Ma (cuneiform)

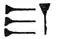
Cuneiform sign for ma. Because of its commonness, it has few other alphabetic uses besides, "ma", "m", or "a"; there is a Sumerogram usage for MA.

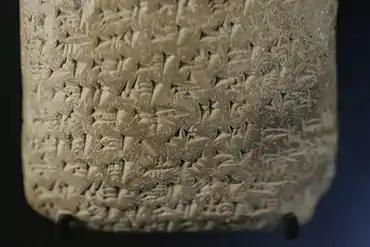
Amarna letter EA 365, ""Furnishing Corvée Workers"", Biridiya to Pharaoh, reverse (lines 15–30, (31)). 5th line from bottom, (line 23), "LÚ-MEŠ–ma-as-sà-meš (and)". Line 25, 3rd from bottom, repeats the long name. (high resolution, expandible photo)

The cuneiform ma sign, is found in both the 14th century BC Amarna letters and the "Epic of Gilgamesh". In the Epic it is also used as the Sumerogram MA, (for Akkadian language "mina", "manû", a weight measure, as MA.NA, or MA.NA.ÀM).